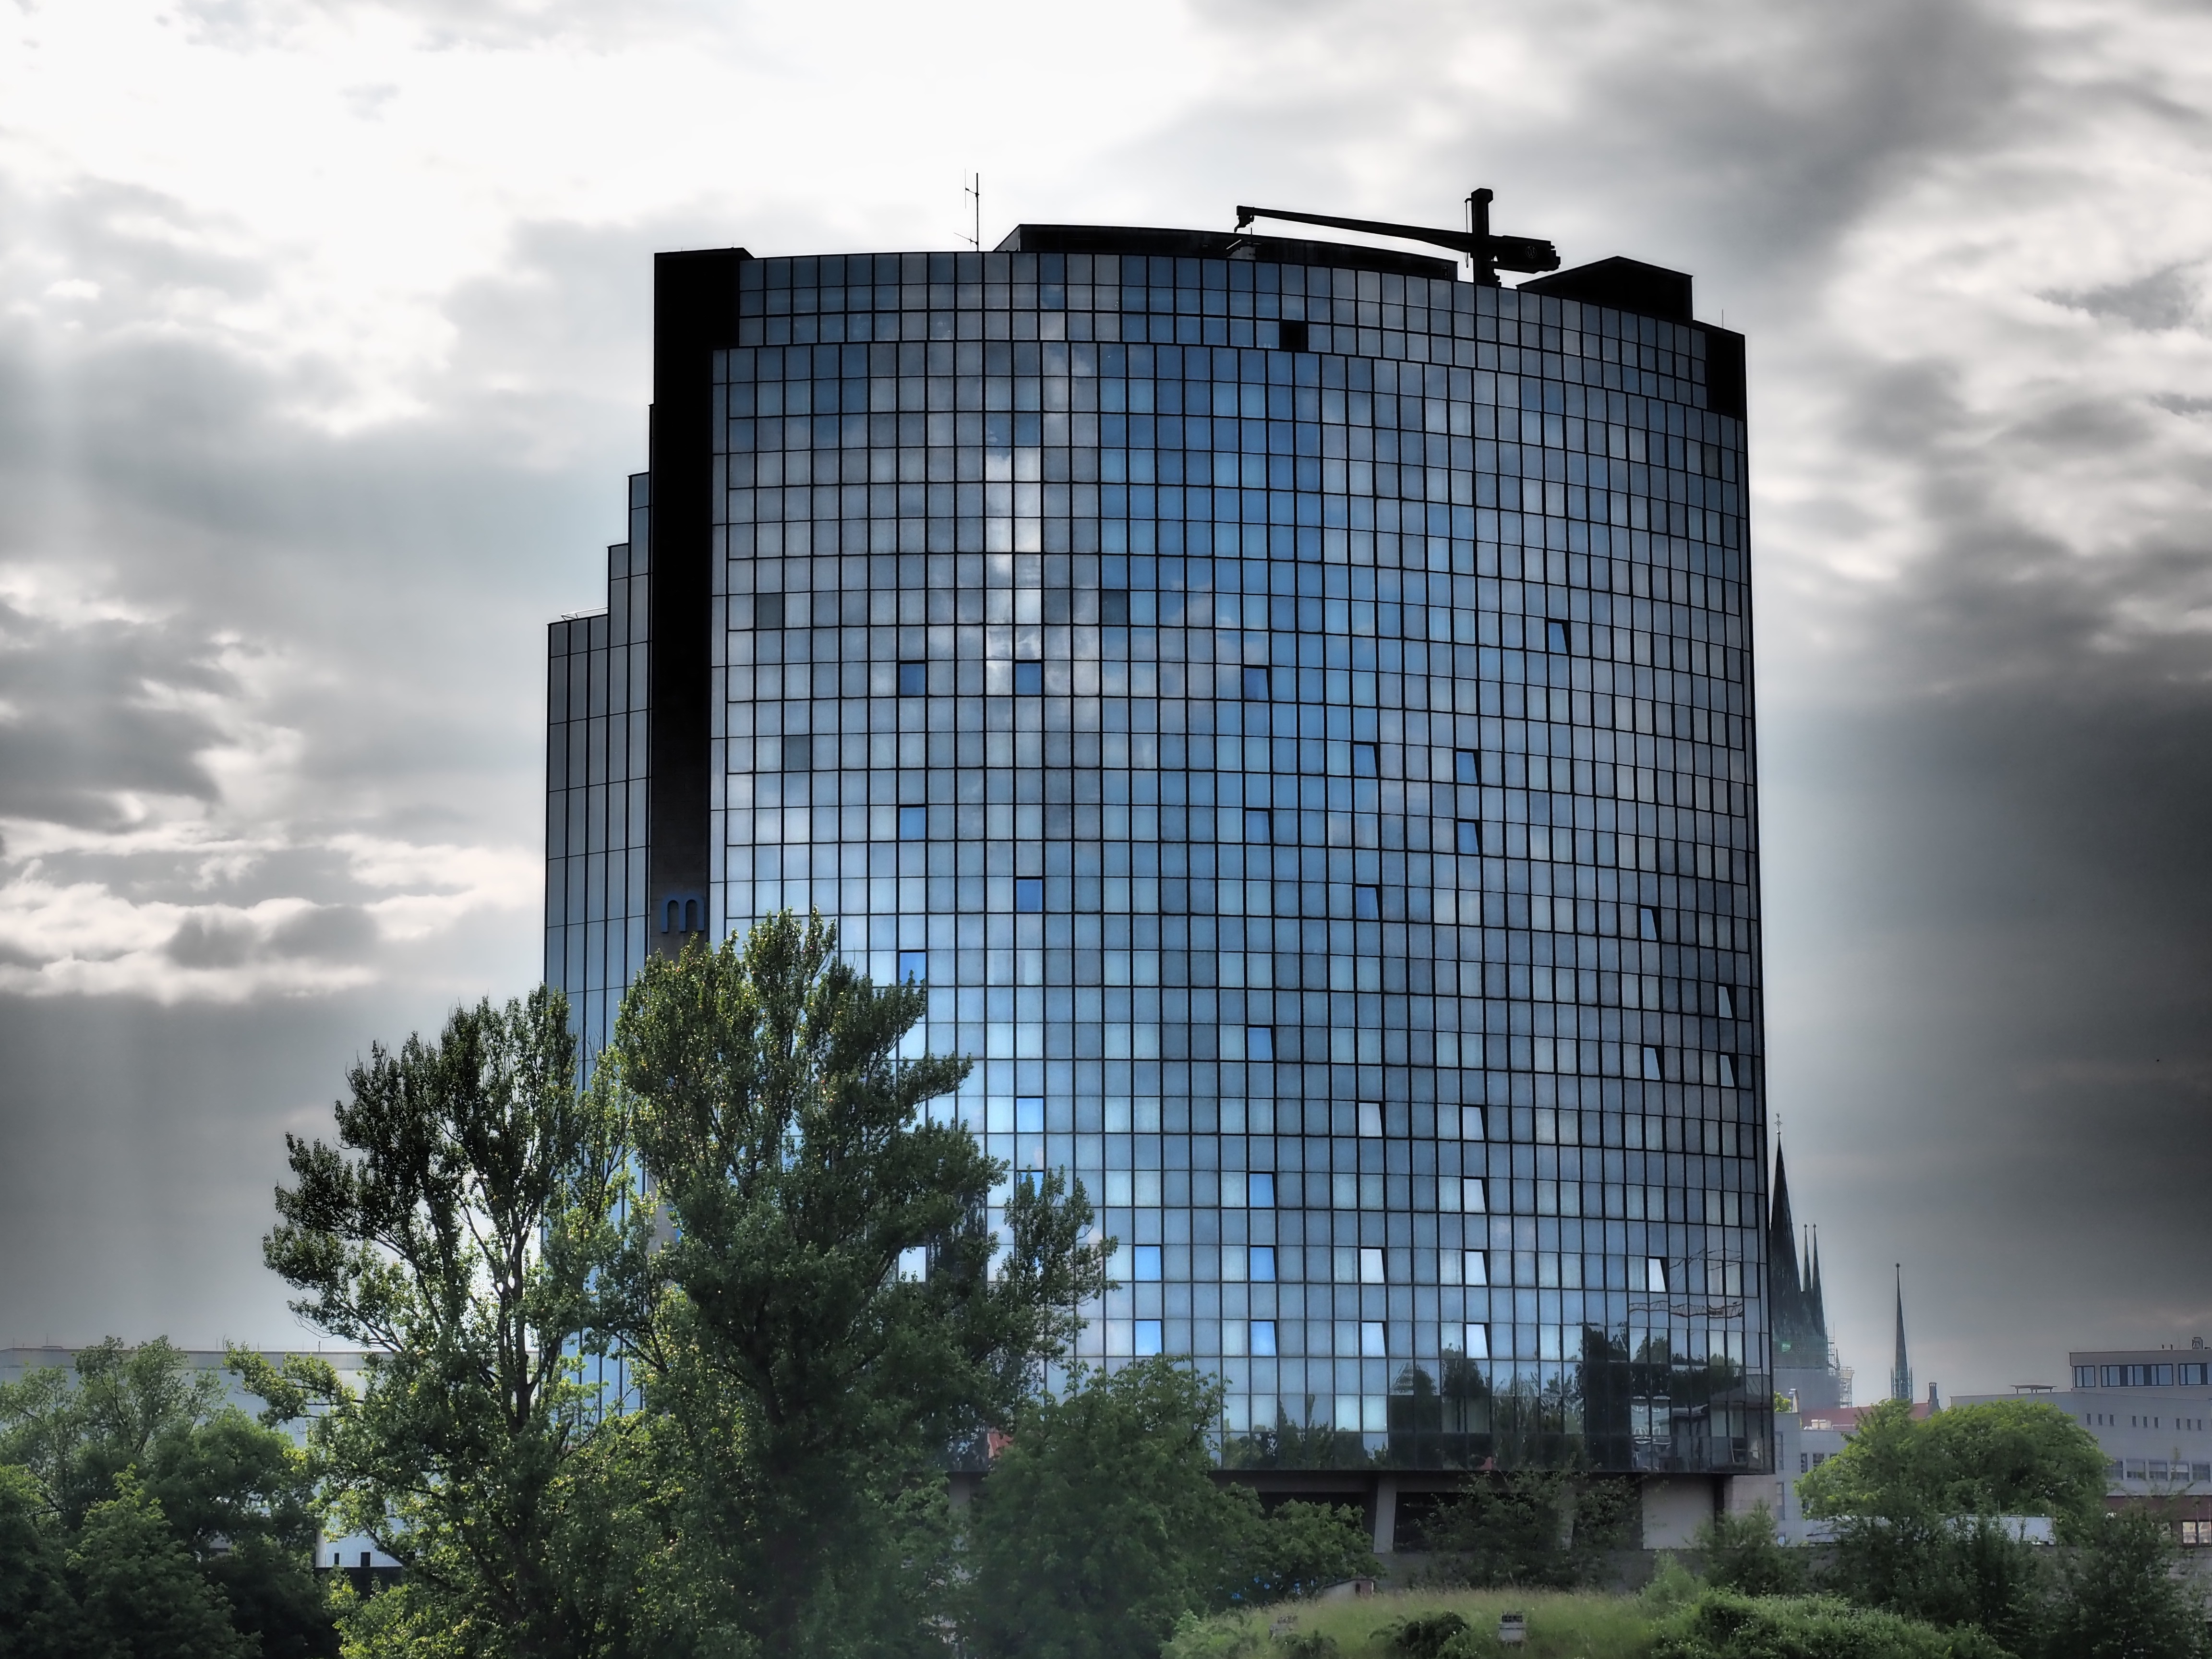
architecture, skyline, window, glass, building, city, skyscraper, cityscape, downtown, reflection, tower, landmark, facade, tower block, hdr, hotel, maritime, headquarters, metropolis, ulm, urban area, residential area, human settlement, metropolitan area, maritime hotel